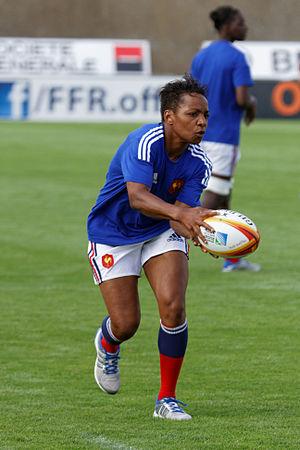
Sandrine Agricole est une joueuse internationale française de rugby à XV, née le 13 mars 1980, occupant le poste de demi d'ouverture ou de centre au Stade rennais rugby, et en équipe de France de rugby à XV féminin. Elle a mis fin à sa carrière en juillet 2014, à la fin de la Coupe du monde.